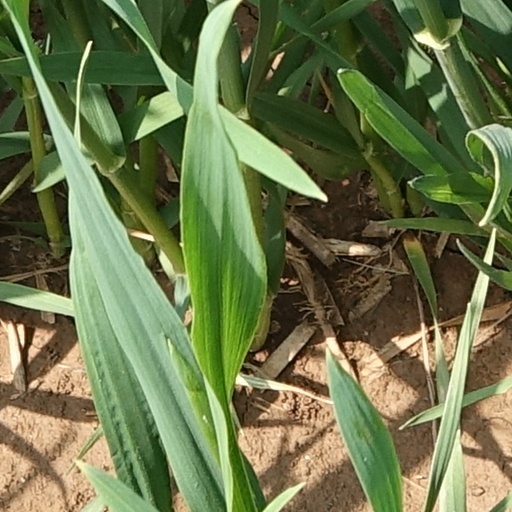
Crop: wheat